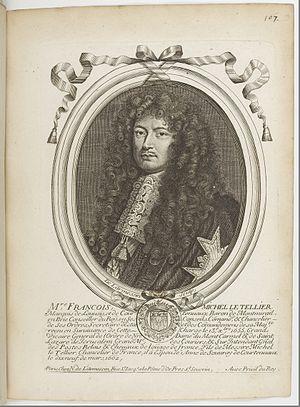
Les augustes représentations de tous les rois de France, depuis Pharamond jusqu'à Louis XIV,... avec un abrégé historique sous chacun, contenant leurs naissances, inclinations et actions plus remarquables pendant leurs règnes